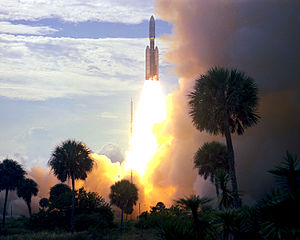
Viking 1 / Mission / Viking 1 galleri
Viking 1 var det første af to rumfartøjer sendt til Mars som en del af NASAs Viking program.